Jamini Roy

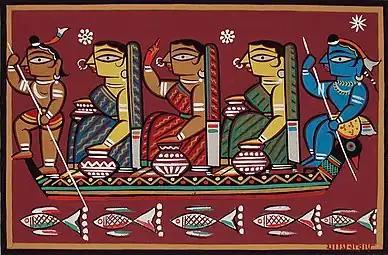
Jamini Roy painting - Boating

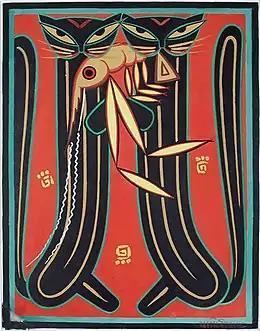
Jamini Roy painting - Two cats holding a large prawn

Roy began his career as a commissioned portrait painter. Somewhat abruptly in the early 1920s, he gave up commissioned portrait painting in an effort to discover his own.